Rancho Bonito

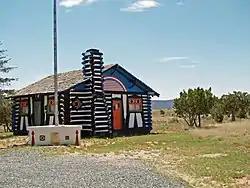

The Rancho Bonito in Torrance County, New Mexico was listed on the National Register of Historic Places in 1978. The listing included five contributing buildings on .